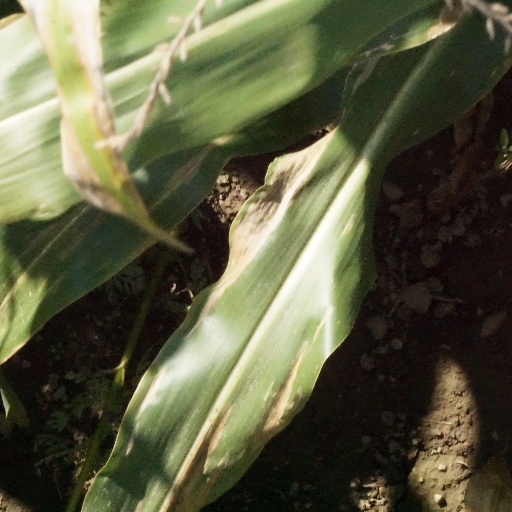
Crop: maize; corn